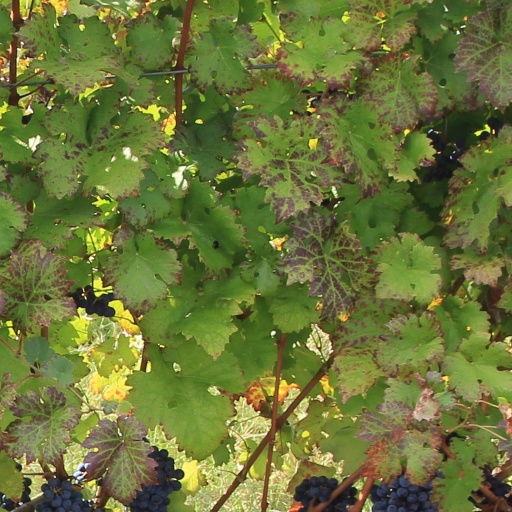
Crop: grape